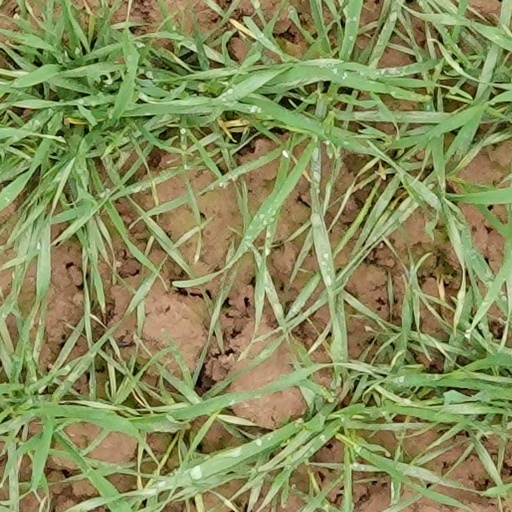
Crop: wheat